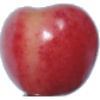
Label: Cherry Rainier 1